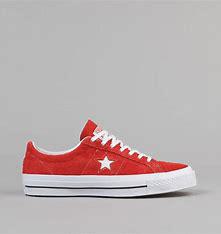
Brand: Converse
Model: One Star Ox